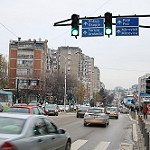
Label: street